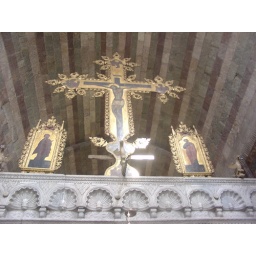
This cross is above the entry to the altar at the 100 doors church...it was built centuries ago.